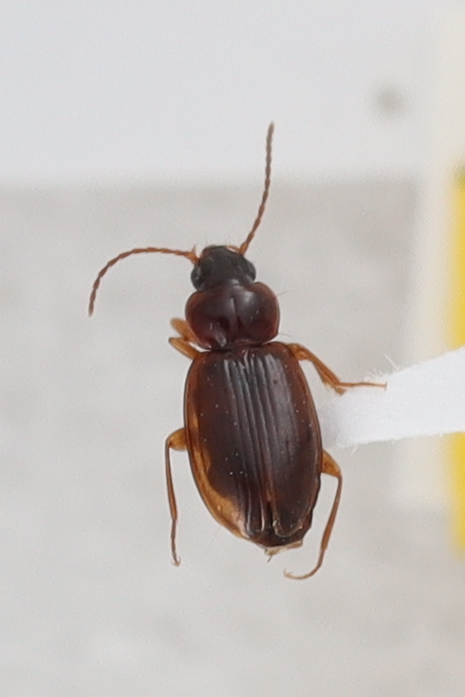
Scientific name: Trechus obtusus
Plot: 14
Trap: S
Collected: 20201013